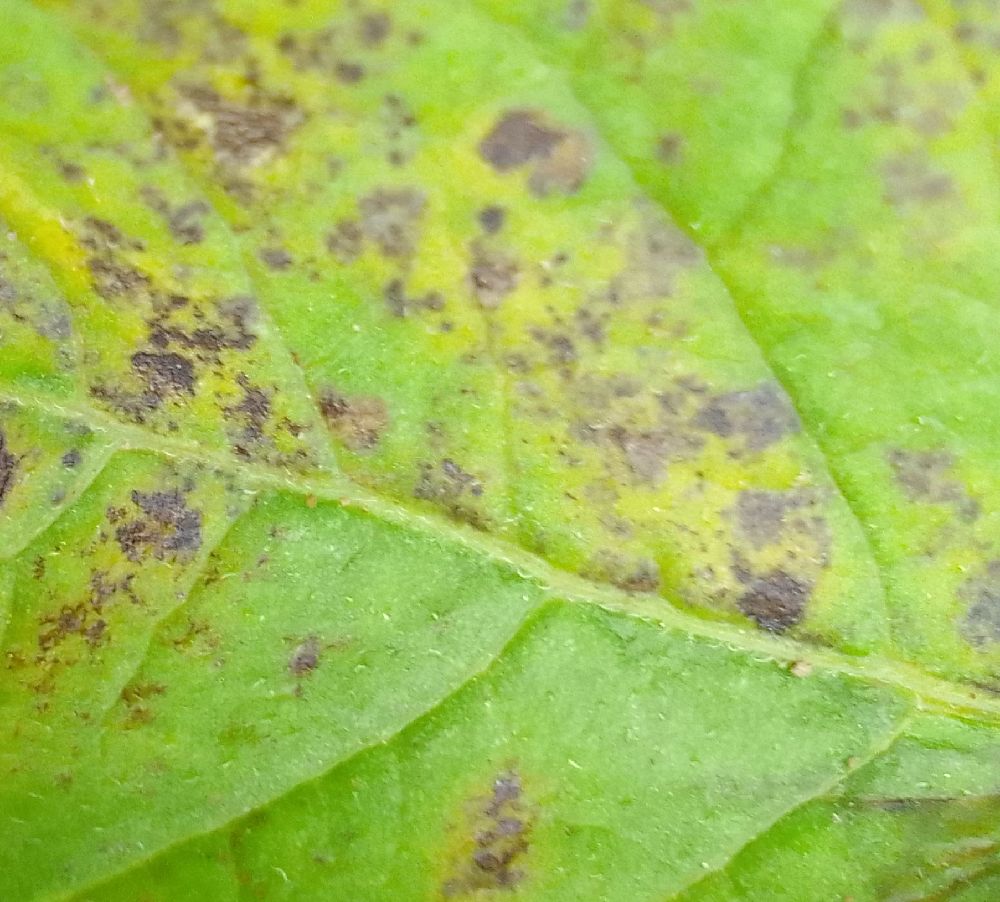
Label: Early blight